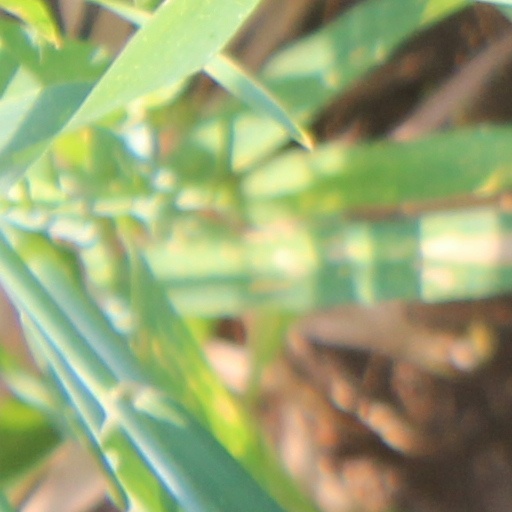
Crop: wheat